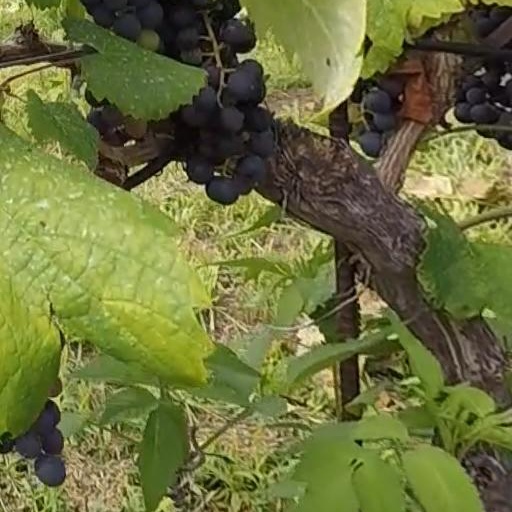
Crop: grape